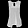
Label: T - shirt / top